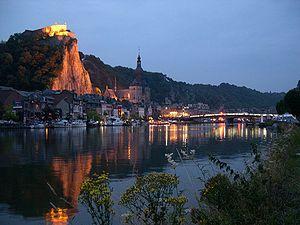
La ville de Dinant en Belgique.